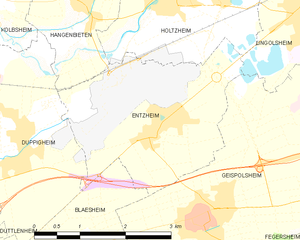
Carte des communes françaises